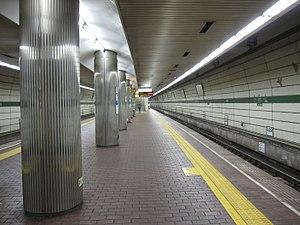
La gare de Shin-Nagata est une gare ferroviaire et station de métro localisée dans la ville de Kōbe, dans la préfecture de Hyōgo. Elle est exploitée par les compagnies JR West, sur la ligne Sanyô pour le ferroviaire et par le BTMK pour les lignes Kaigan et Seishin-Yamate pour le métro. Le numéro de gare est JR-A65 pour la JR West, S09 pour la station sur la ligne Seishin-Yamate et K10 pour la station sur la ligne Kaigan pour le Bureau des transports municipaux de Kobe.